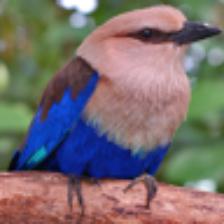
Label: NonHuman